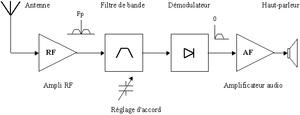
Récepteur radio à amplification directe.
Les techniques de réception des ondes radioélectriques permettent de restituer les informations analogiques ou numériques portées par une onde radioélectrique : divers schémas de récepteurs, de filtrage, de démodulation sont utilisés, en fonction des applications et des fréquences. Elles ont été l'objet de spectaculaires évolutions depuis l'apparition des circuits intégrés.
Une radio logicielle, en anglais : software radio ou software-defined radio, est un récepteur et éventuellement émetteur radio réalisés principalement par logiciel et dans une moindre mesure par matériel.